Estelí

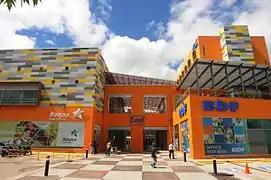
Multicentro Estelí - 3 star Hotel (Hex), cinemas, shops, banks, food court. New symbol of Estelí's economic development.

The land around Estelí is perfect for growing tobacco for use in cigars, and the town became a refuge for Cuban cigar makers after the Cuban Revolution in 1959. Award-winning cigars have made Estelí one of the most important cigar-producing cities in the world. Estelí also has many language schools. Restaurants and hotels cater to tourists traveling to nearby natural reserves and other parts of the region. Natural Reserves around the area include Miraflor, Tisey-Estanzuela, Las Brisas-Quiabuc, Tomabú, Tepesomoto, and Moropotente.